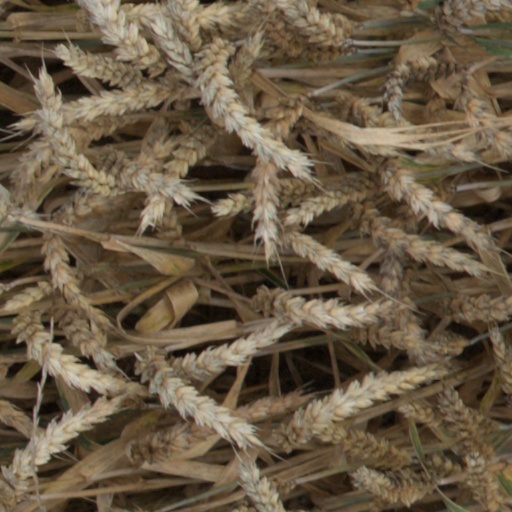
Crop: wheat